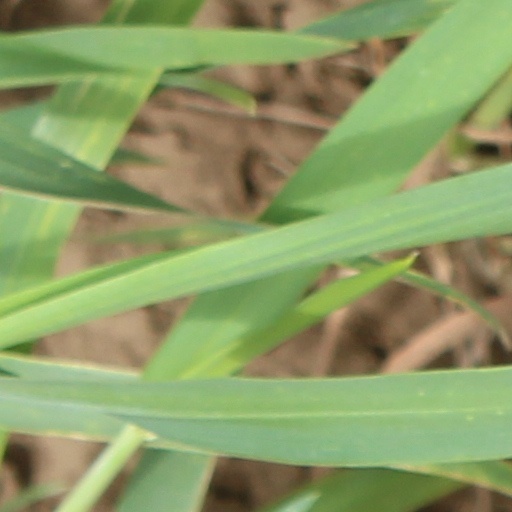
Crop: wheat